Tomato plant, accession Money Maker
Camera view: horizontal (90 deg, fisheye); turntable rotation: 270 degrees
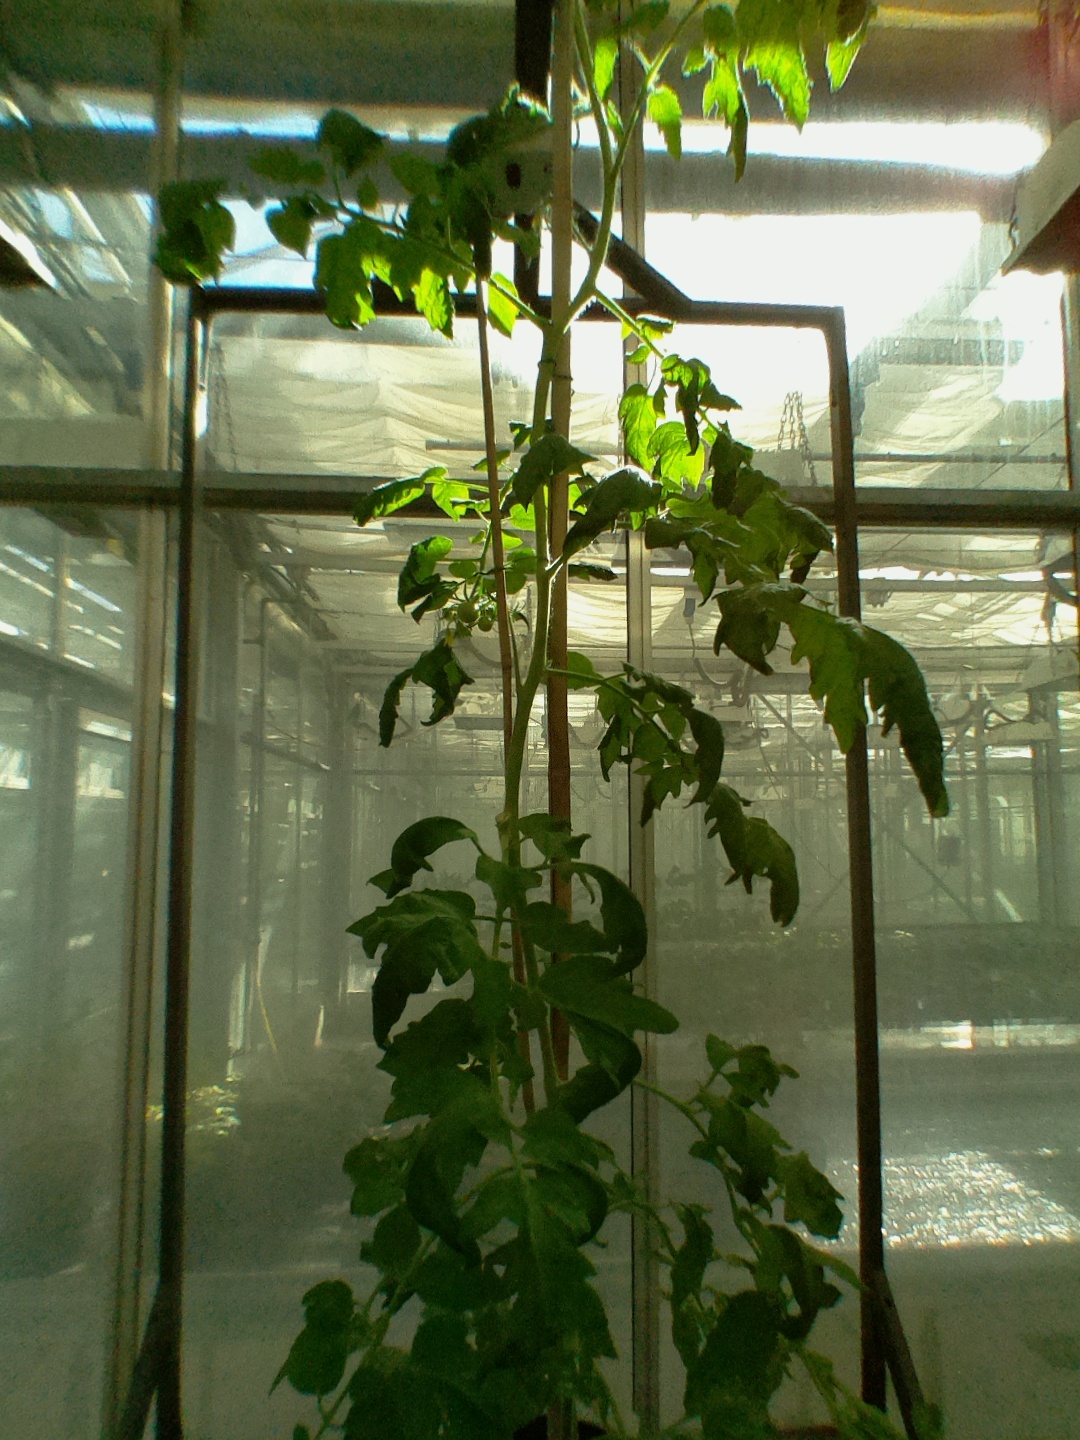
BBCH growth stage 70: Fruits at the main stem or branches visibles